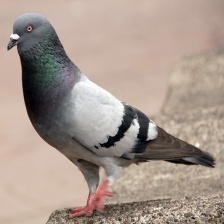
Species: ROCK DOVE
Scientific name: COLUMBA LIVIA